Bhitarkanika National Park

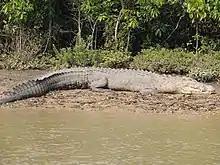
A crocodile is sleeping in the swamp area of Bhitarkanika national park

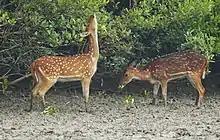
Spotted deer at Bhitarkanika National Park

The park is home to the saltwater crocodile, Indian python, black ibis, wild boar, rhesus monkey, chital, darter, cobra, monitor lizard. Olive ridley turtles nest on Gahirmatha Marine Sanctuary and other nearby beaches. Bhitarkanika has one of the largest populations of endangered saltwater crocodile in India and is globally unique in that 10% of the adults exceed 6 m length.